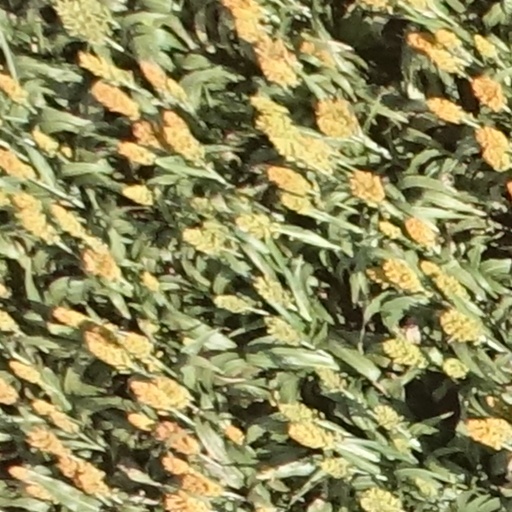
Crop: sorghum